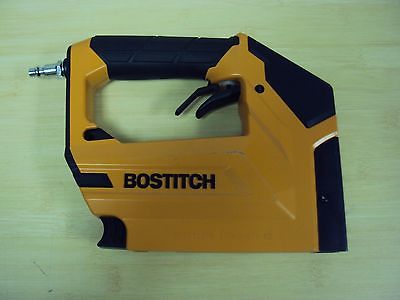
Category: stapler